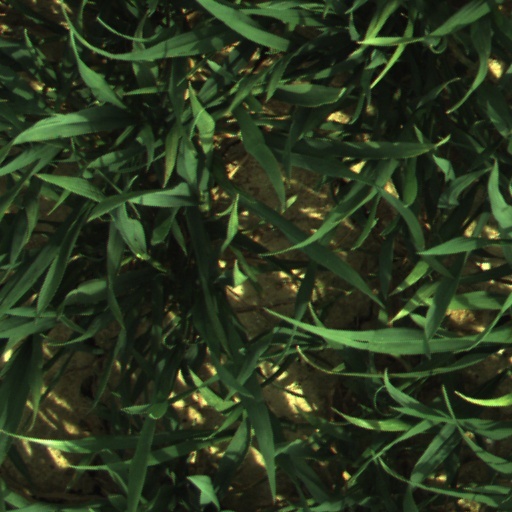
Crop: wheat